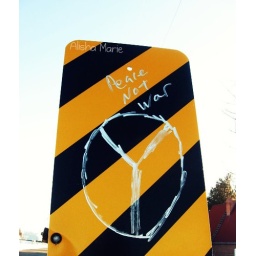
A sign at the bridge near my house. It was really random and i had never noticed it before.